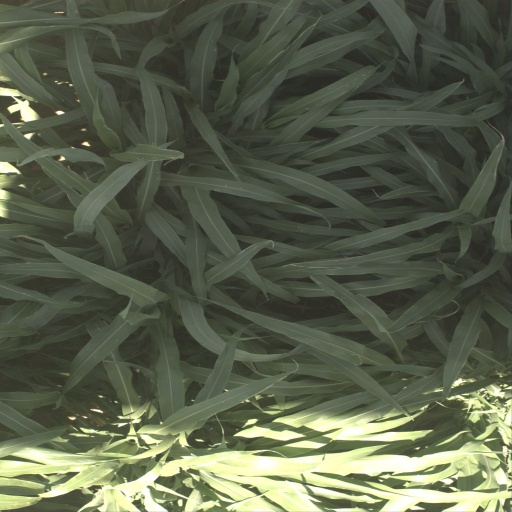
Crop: sorghum